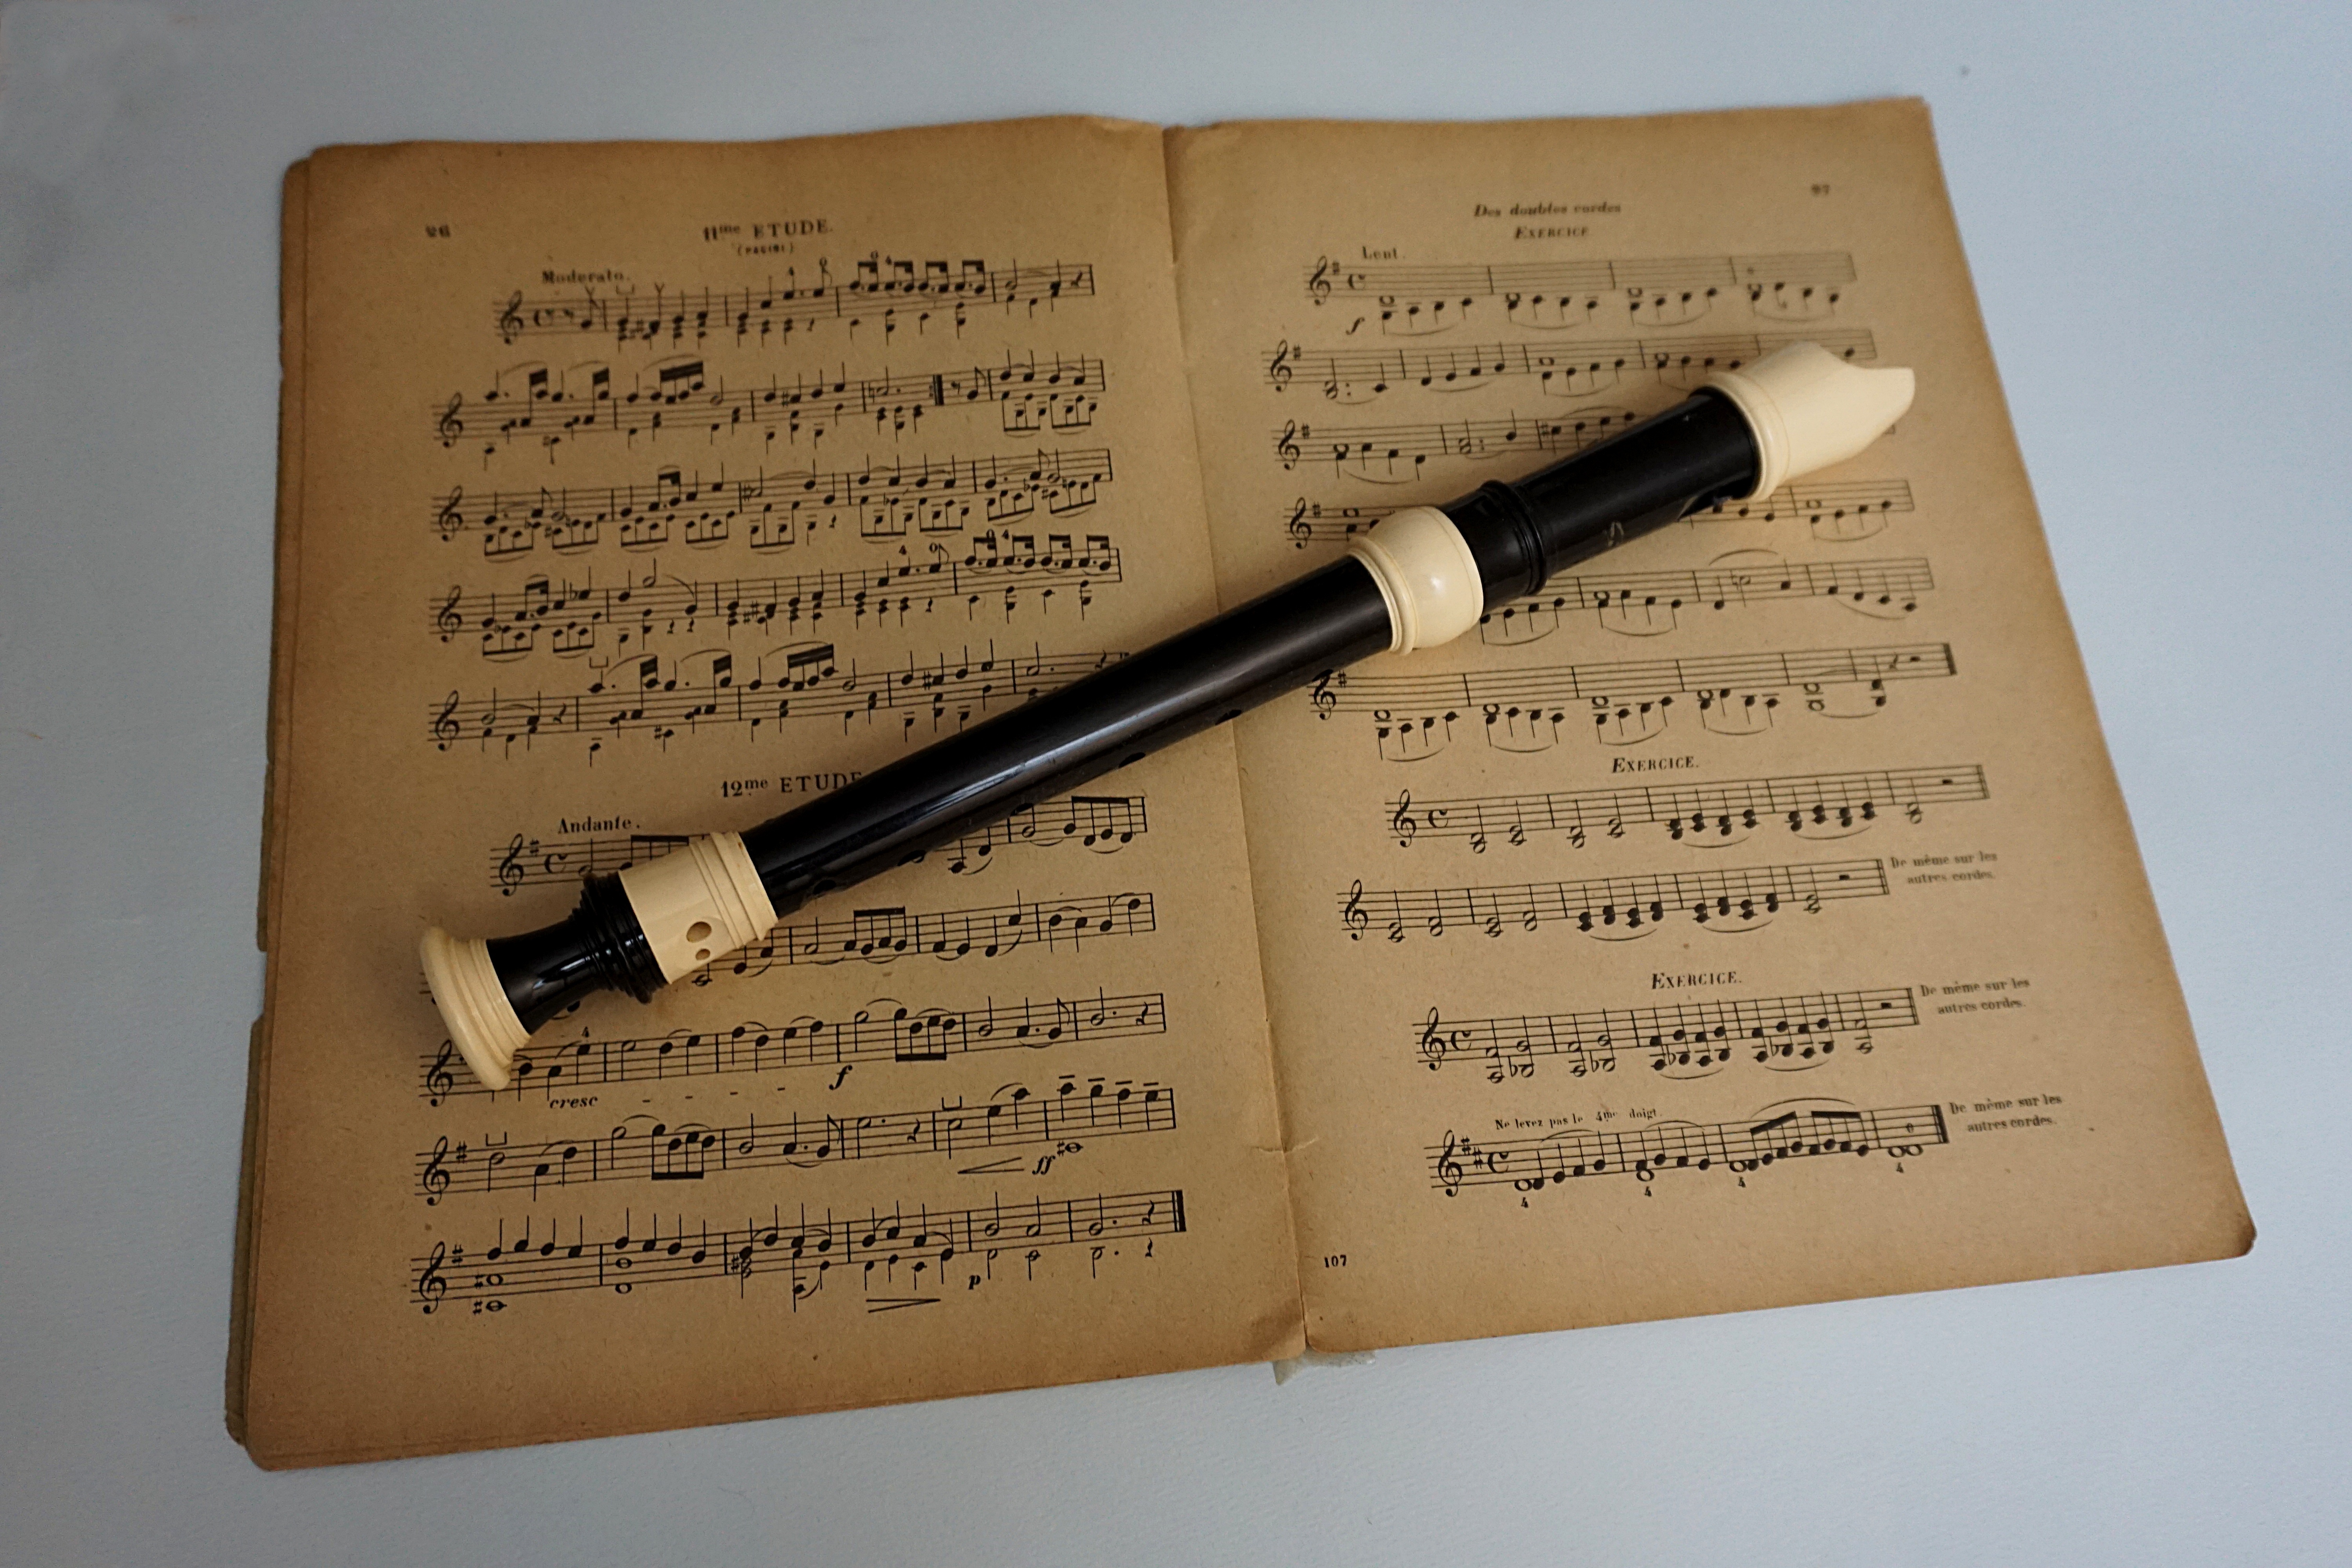
writing, music, artist, musical instrument, sheet music, recorder, text, handwriting, musicians, organ, calligraphy, document, instruments, flute